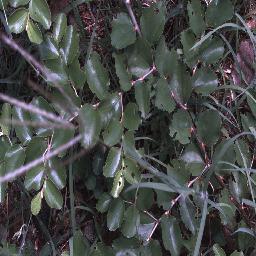
Label: chinee_apple